Alexey Selezniev

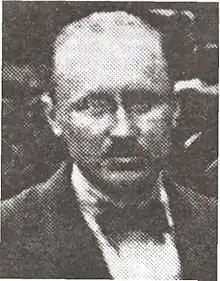

Alexey (Alex) Sergeyevich Selezniev (alternative transliterations: Selesniev, Selesniew, Selesnev, Selesnieff; pronounced "selezNYOFF"; 1888June 1967) was a Russian chess master and chess composer.